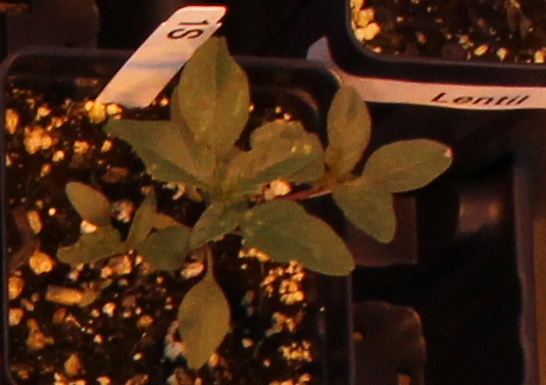
Label: Waterhemp